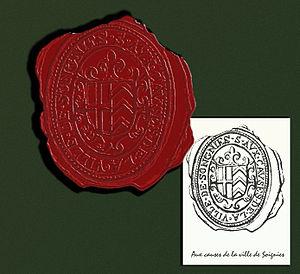
Sceau de la ville de Soignies
Soignies est une ville francophone de Belgique, située en Région wallonne, chef-lieu d'arrondissement en province de Hainaut. La ville de Soignies est une cité millénaire fondée au VIIᵉ siècle par Vincent Madelgaire. L'entité de Soignies est composée depuis la fusion des communes en 1977 des villages d'Horrues, de Naast, de Thieusies, de Casteau, de Neufvilles et de Chaussée-Notre-Dame-Louvignies. Soignies est considérée comme le centre européen de la pierre de taille.